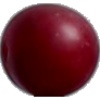
Label: Cherry Wax Red 1